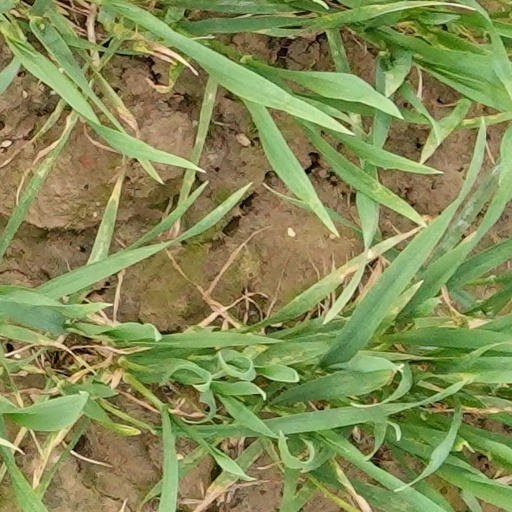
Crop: wheat